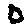
Label: 0